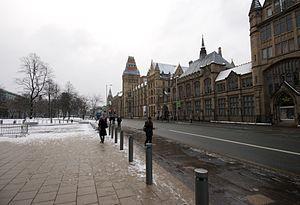
Chorlton-on-Medlock est une aire urbaine dans l'agglomération de Manchester, au nord-ouest de l'Angleterre.